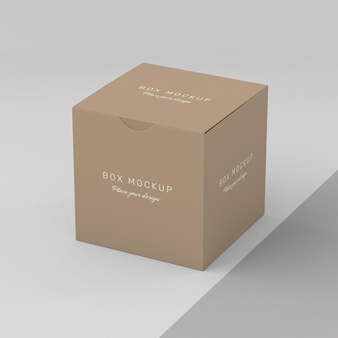
Label: cardboard